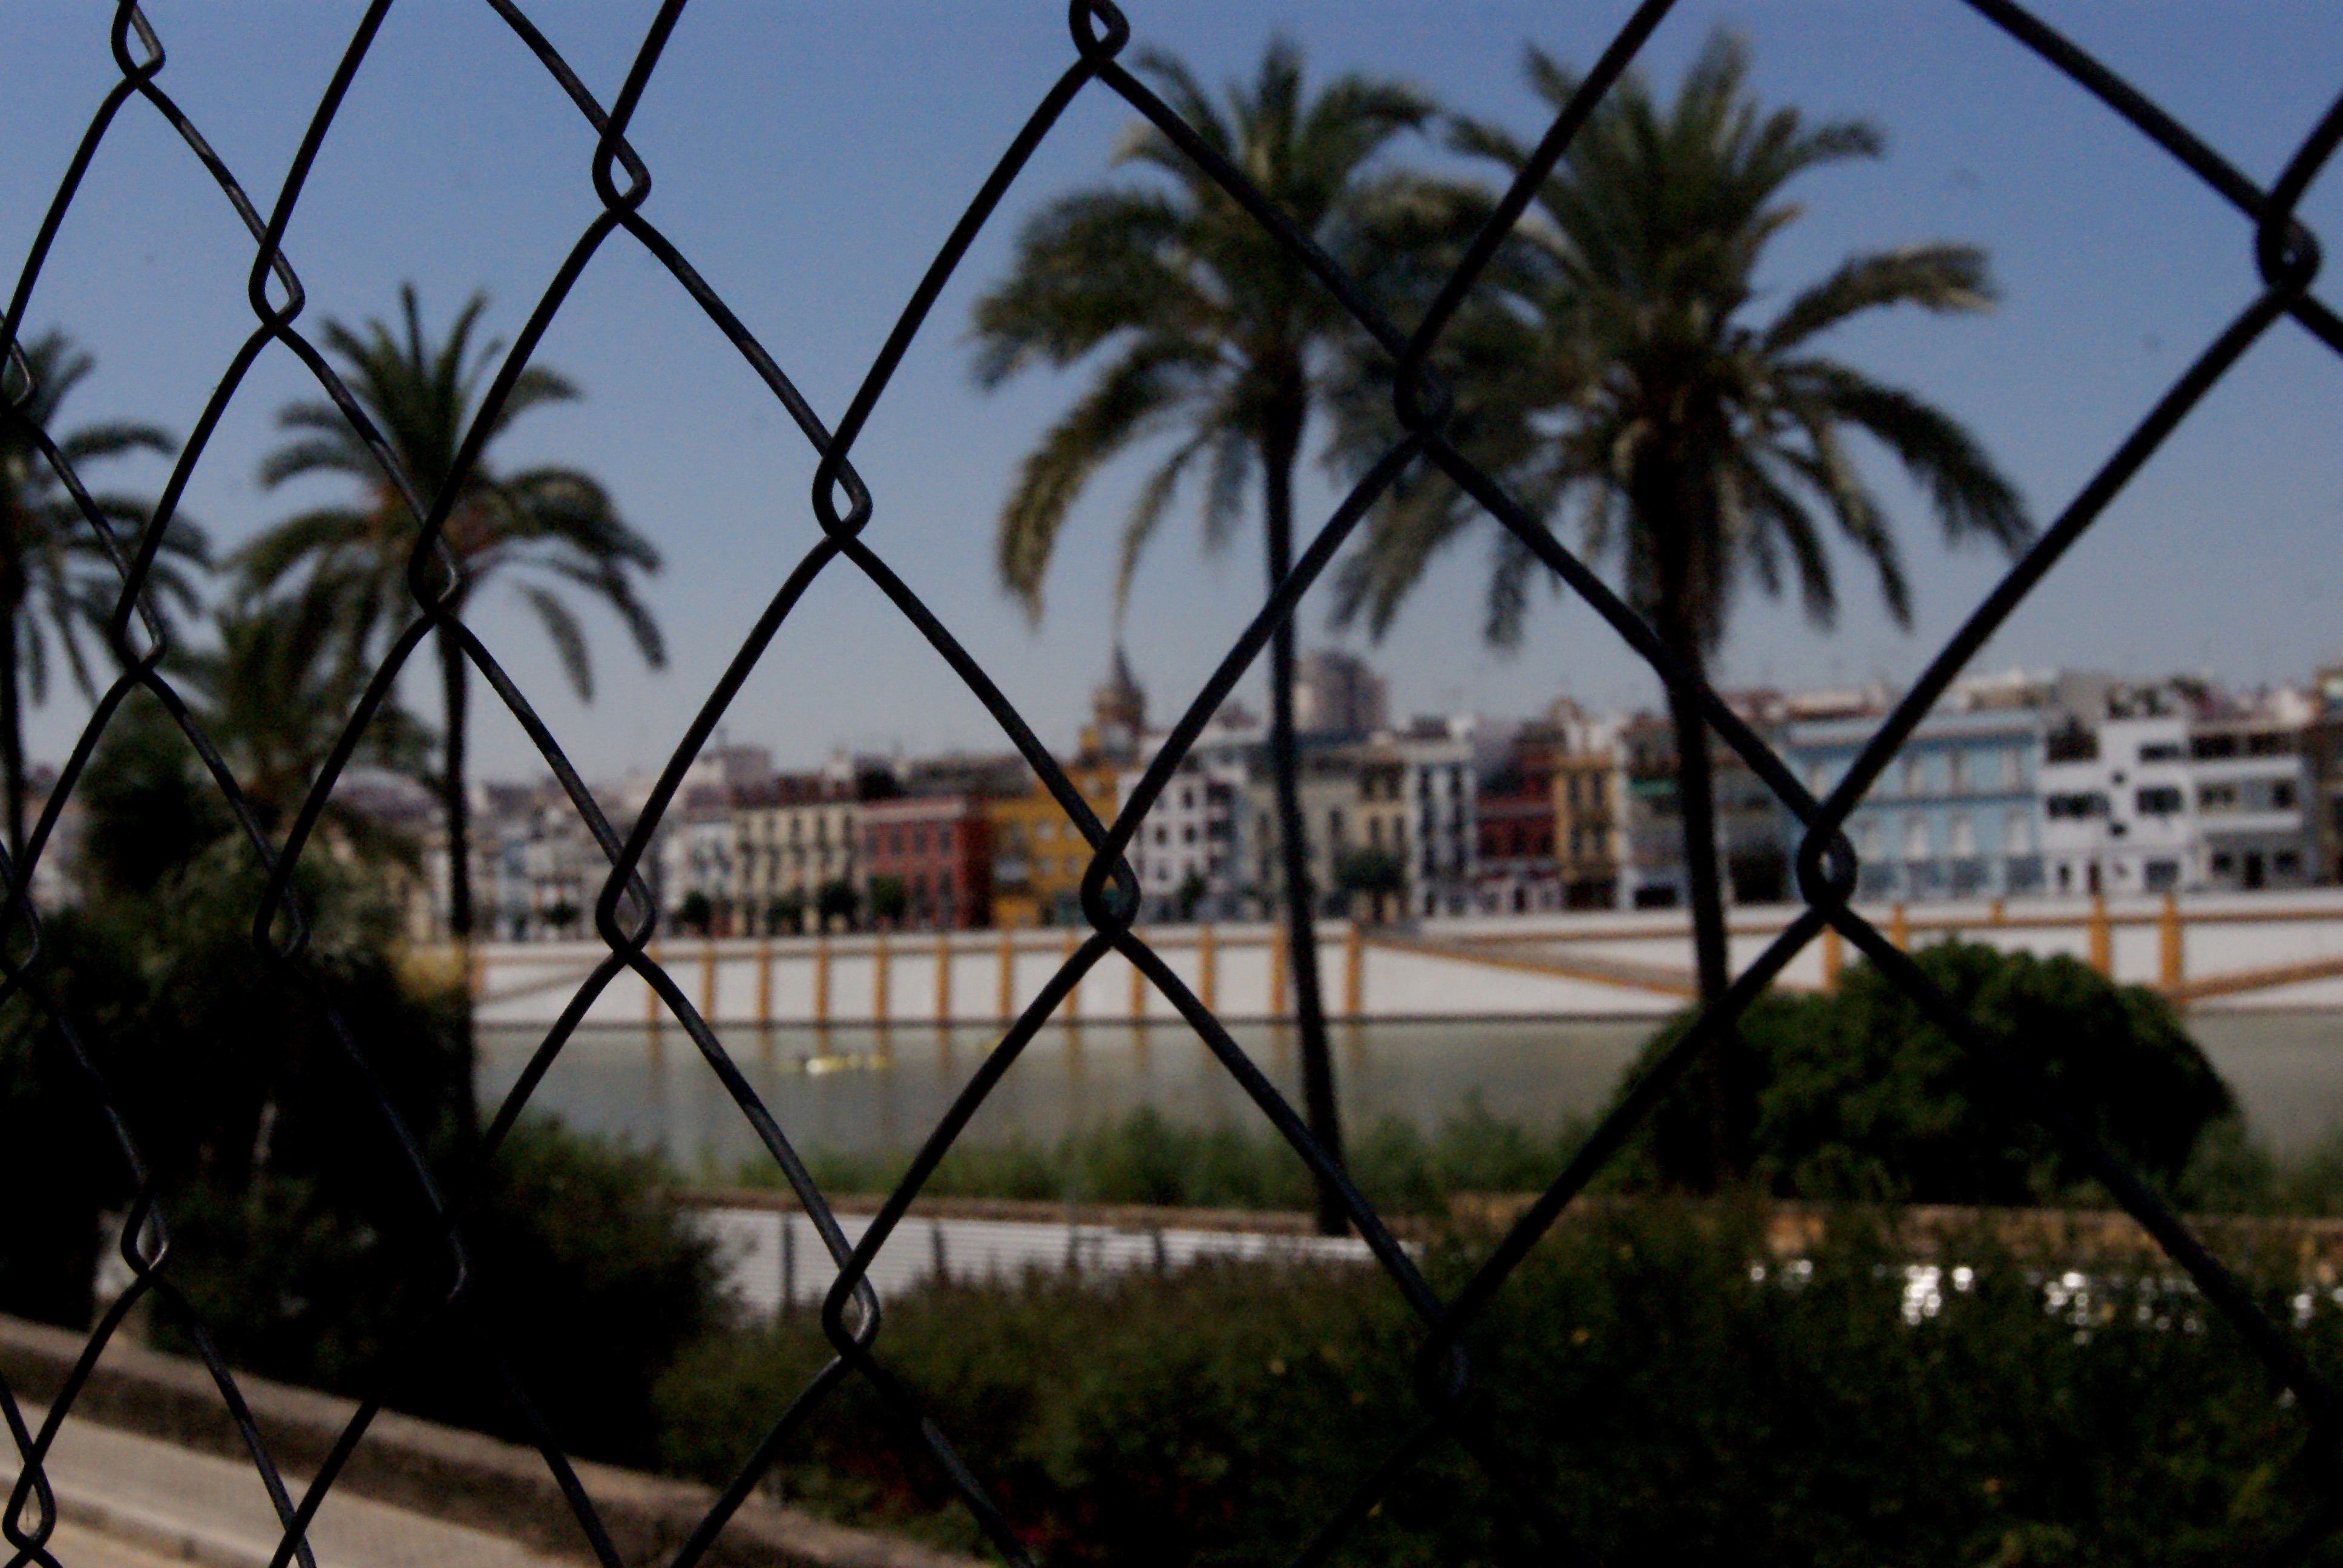
tree, arecales